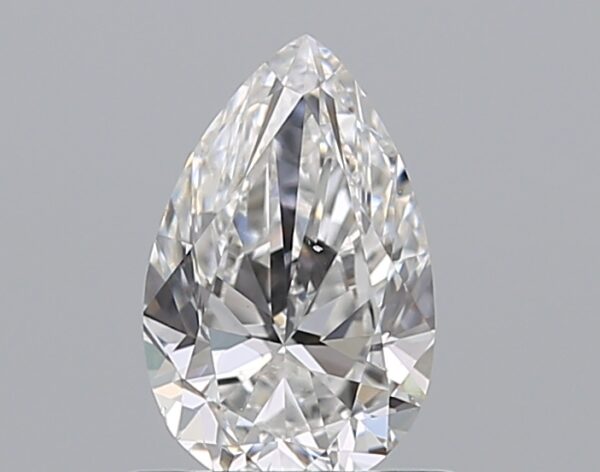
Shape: pear
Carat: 0.7
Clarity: VS2
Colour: E
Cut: EX
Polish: EX
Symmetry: VG
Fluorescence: N
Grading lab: GIA
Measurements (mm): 7.57 x 4.84 x 3.03